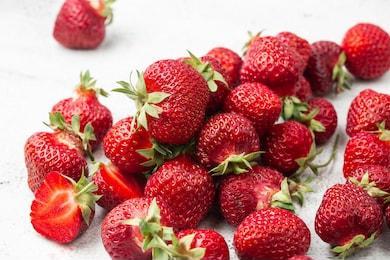
Label: Strawberry